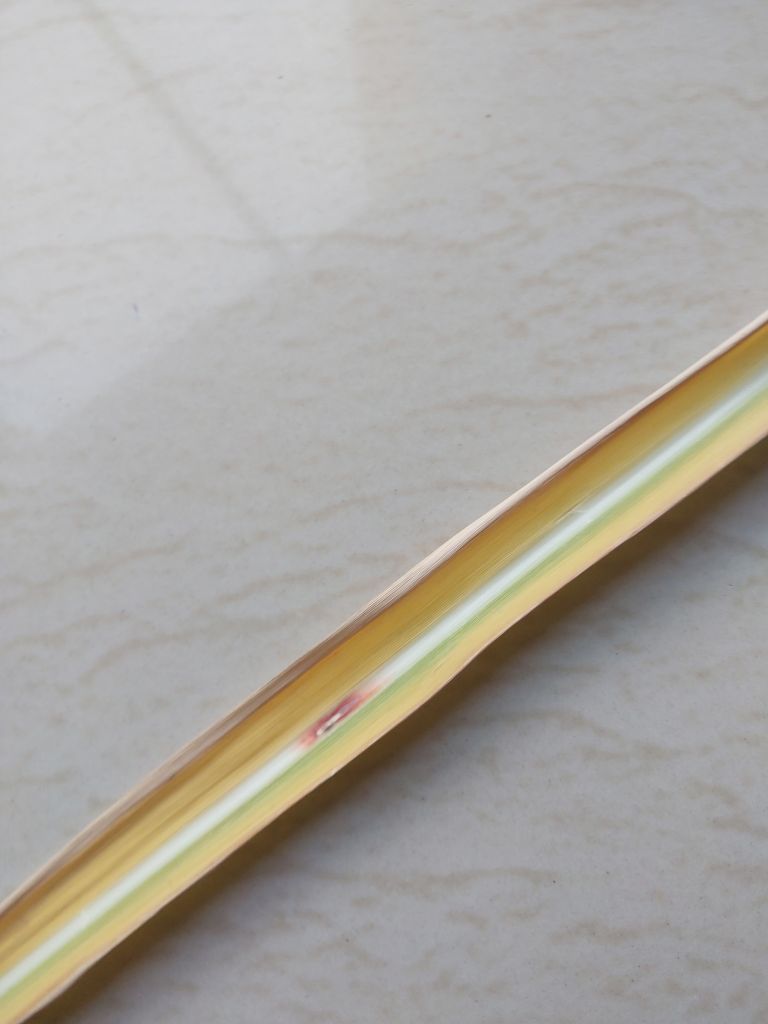
Label: Brown Spot